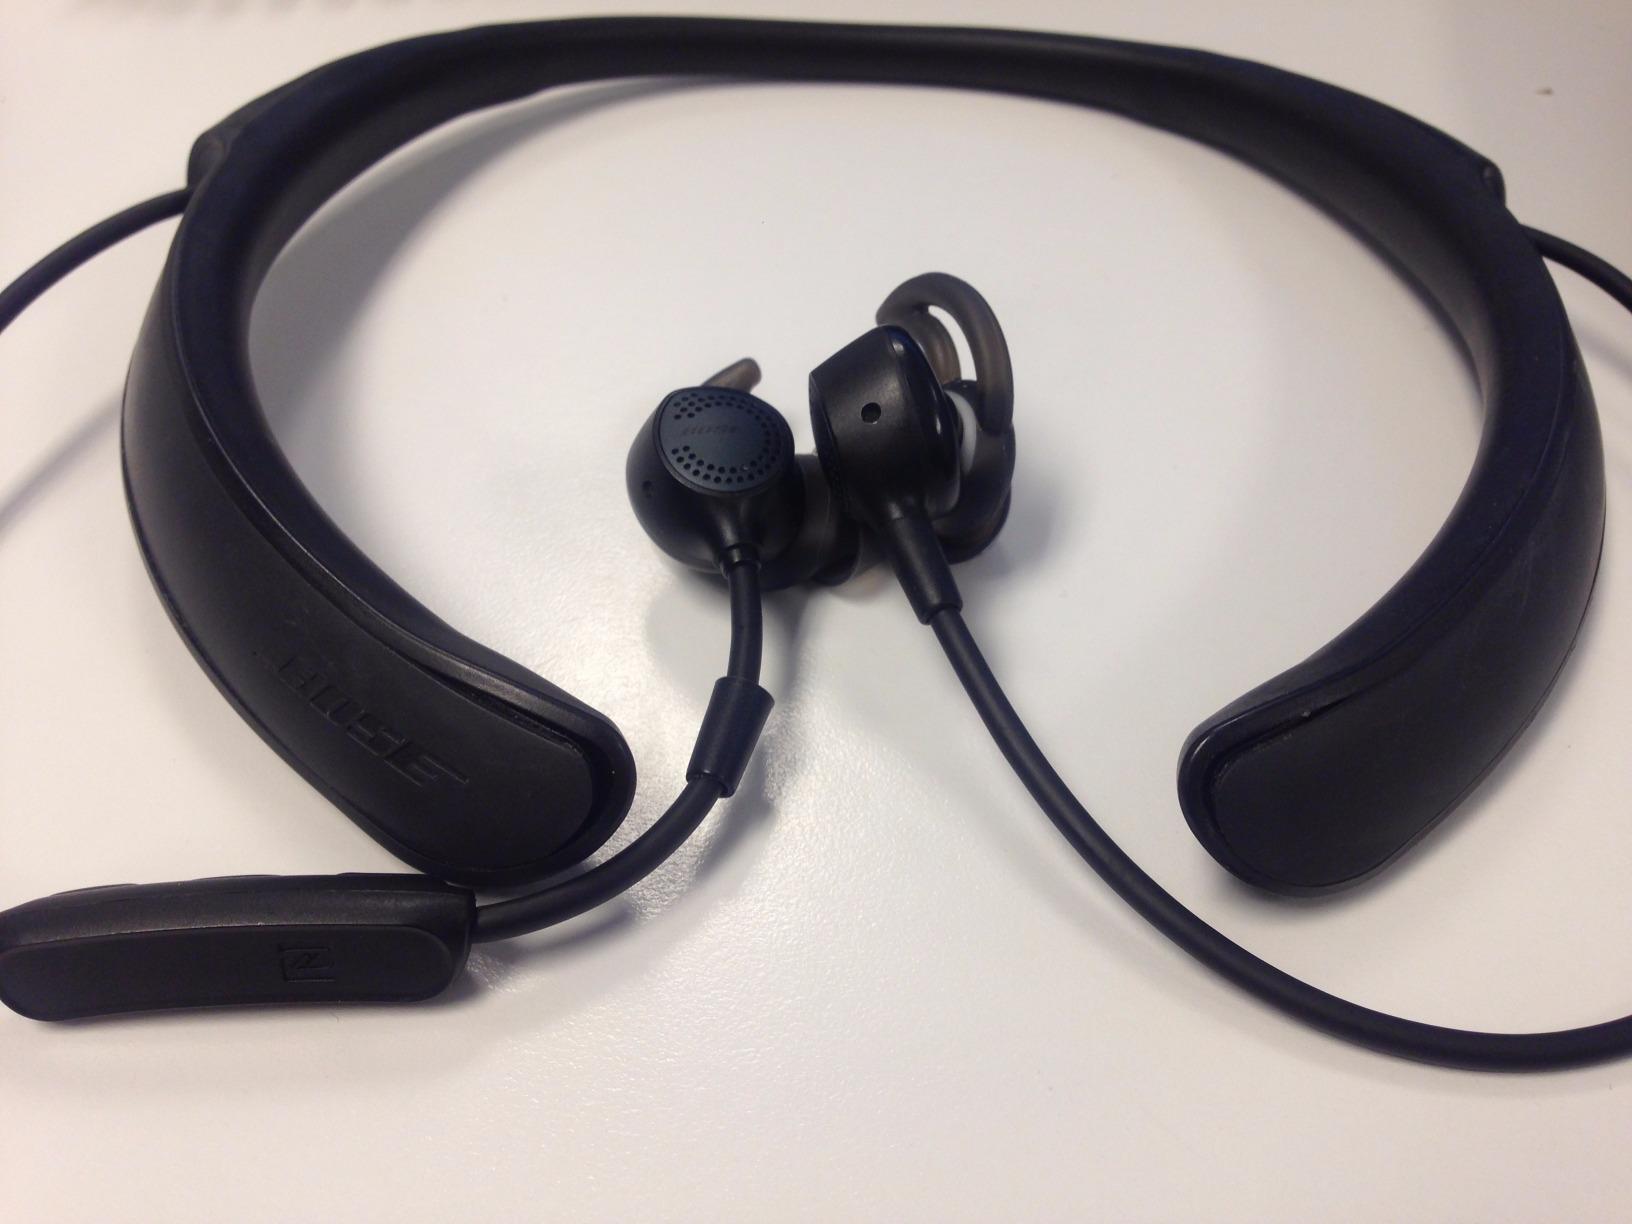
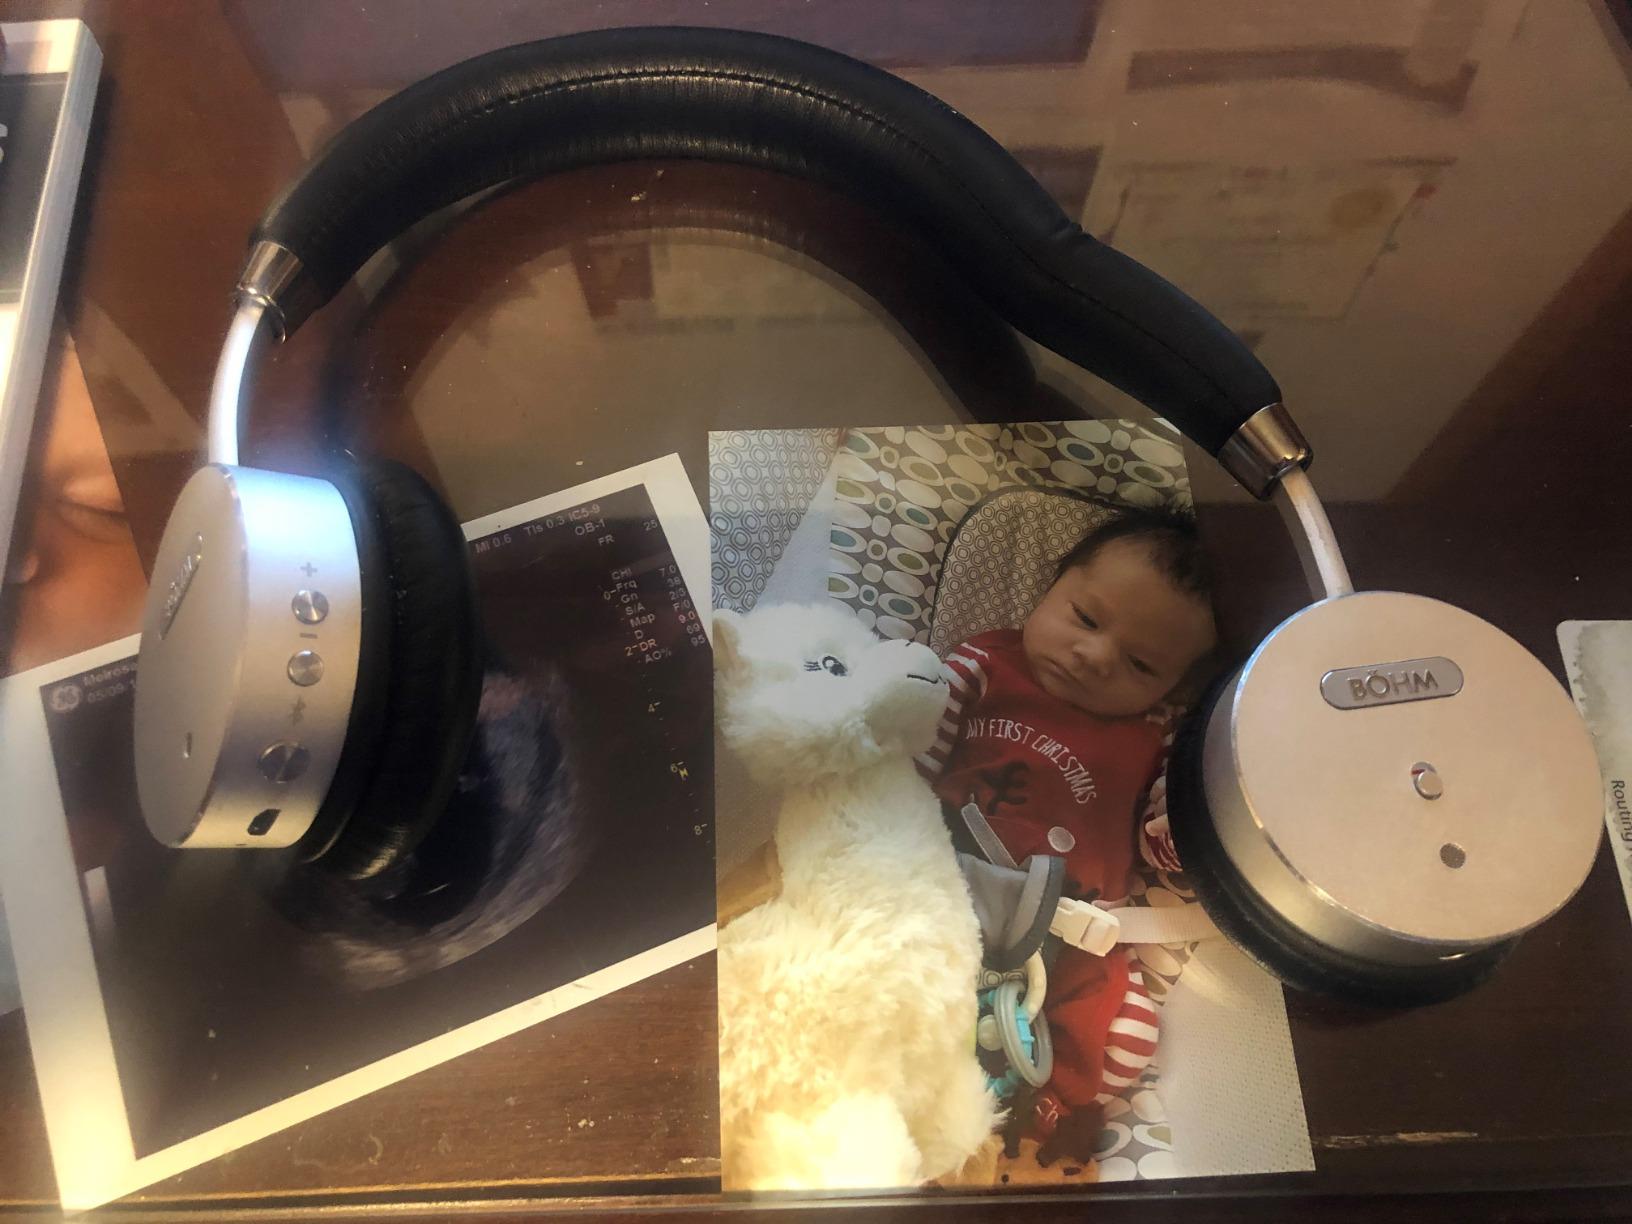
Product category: headphones
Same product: no